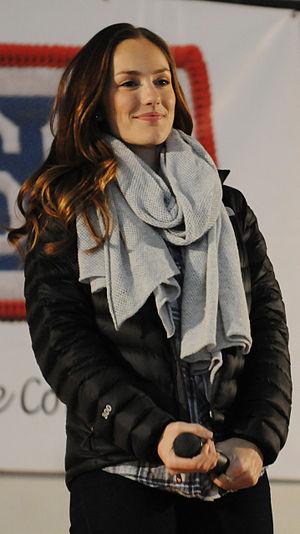
Minka Kelly est une actrice américaine, née le 24 juin 1980 à Los Angeles.